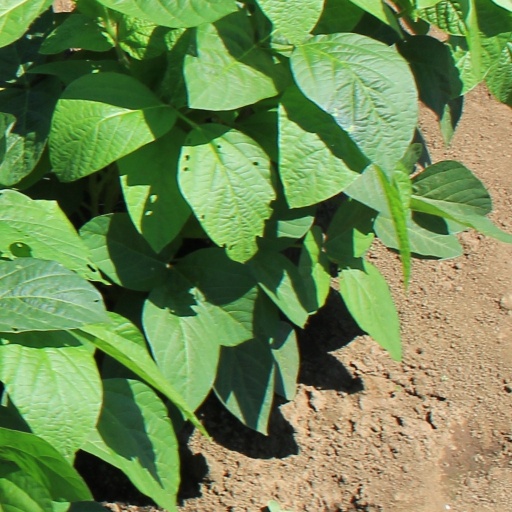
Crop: soybean